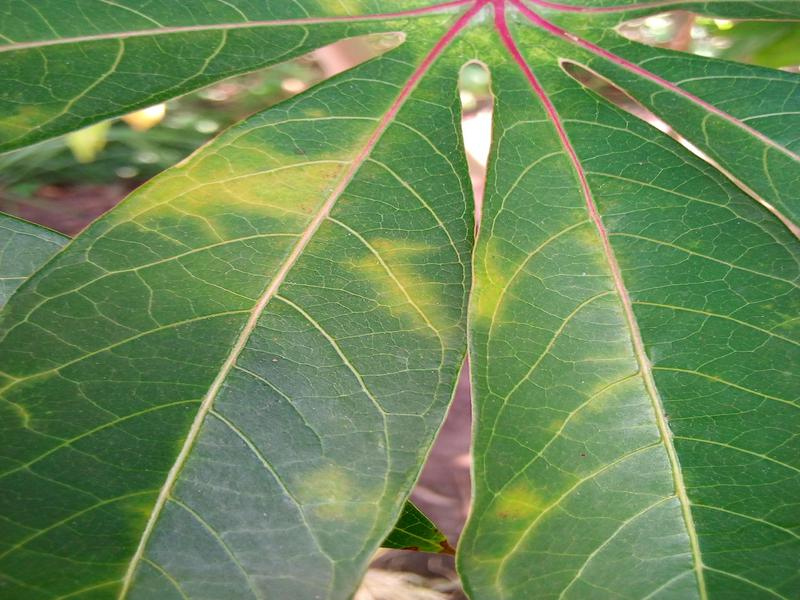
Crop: cassava
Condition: brown_streak_disease